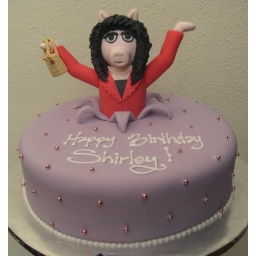
the birthday girl is born in the year of the pig and has a fondness for handbags, and so this is the result.